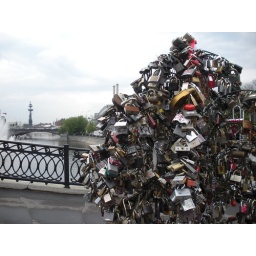
...you can see the Peter the Great monument not far down the river in the background...